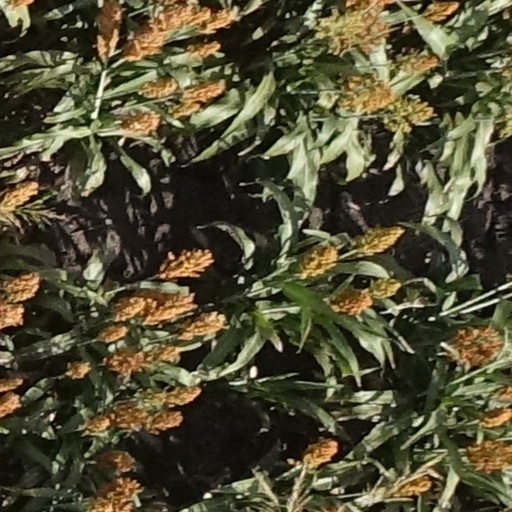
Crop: sorghum